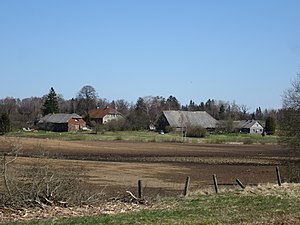
Rudbāržu pagasts
Rudbāržu pagasts
Rudbāržu pagasts er en territorial enhed i Skrundas novads i Letland. Pagasten havde 1.074 indbyggere i 2010 og omfatter et areal på 110,42 kvadratkilometer. Hovedbyen i pagasten er Rudbārži.